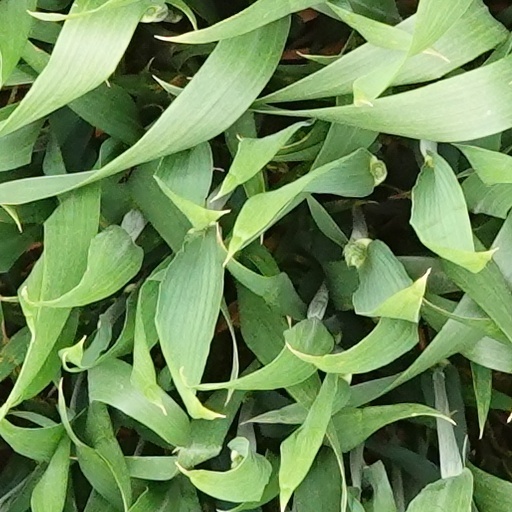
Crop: wheat